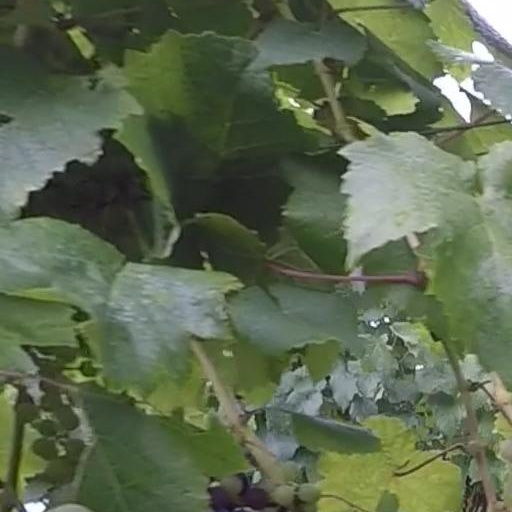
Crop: grape